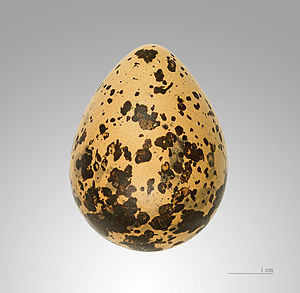
Vibe
Vanellus vanellus
Viben er en vadefugl, der yngler i Europa og Asien. I Danmark findes den på strandenge eller græsarealer med kreaturer, f.eks. på marsken ved Vadehavet, men trækker sydpå om vinteren. Tidligere var viben meget almindelig i Danmark, men den er gået kraftigt tilbage i det 20. århundrede på grund af landbrugets ændrede dyrkningsformer med bl.a. færre græsarealer.